Charlotte Hall Historic District

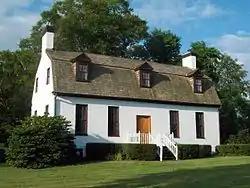
Charlotte Hall Historic District, White House, July 2009

Charlotte Hall Historic District is a national historic district in Charlotte Hall, St. Mary's County, Maryland. It encompasses a small village along "Old Route 5." It includes 13 recorded buildings and sites of historic and/or architectural interest as well as the main campus of the Charlotte Hall Military Academy.